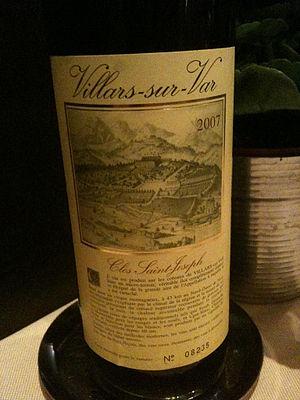
AOC Côtes-de-provence Villars-sur-Var 2007
Le vignoble de Provence s'étend du sud d'Avignon jusqu'à Nice, sur la majeure partie de la Provence. Ce vignoble est marqué par une très grande hétérogénéité de situation tant pédo-géologique que climatique avec bien évidemment une dominance du climat méditerranéen strict mais également de zones plus froides où l'influence du vent est déterminante.
Villars-sur-Var est une commune française située dans le département des Alpes-Maritimes, en région Provence-Alpes-Côte d'Azur.
Le côtes-de-provence est un vin d'appellation d'origine contrôlée produit sur une vaste partie du vignoble de Provence, principalement dans le département du Var, dans une partie des Bouches-du-Rhône et même sur la petite commune de Villars-sur-Var des Alpes-Maritimes.